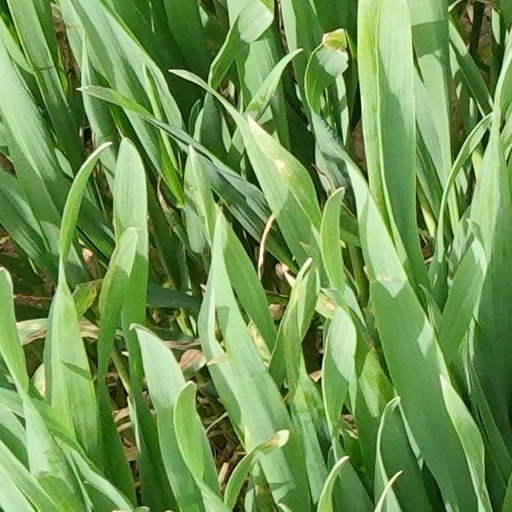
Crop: wheat